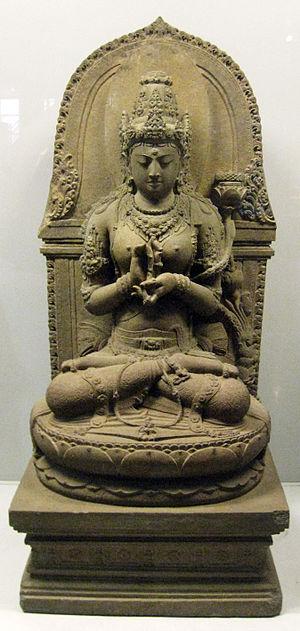
Le Musée national d'Indonésie est un musée d'histoire, d'archéologie, d'ethnologie et de géographie situé à Jakarta, en Indonésie.